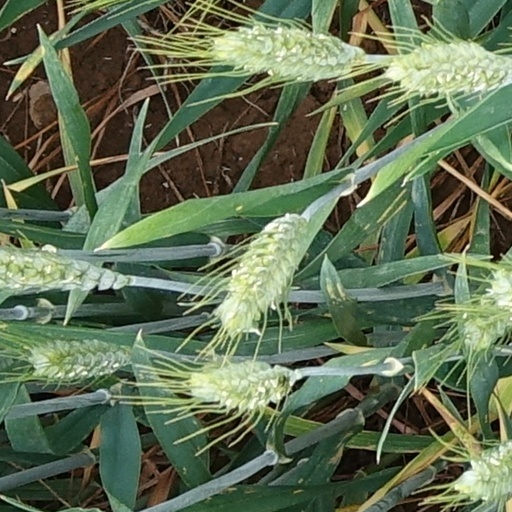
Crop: wheat